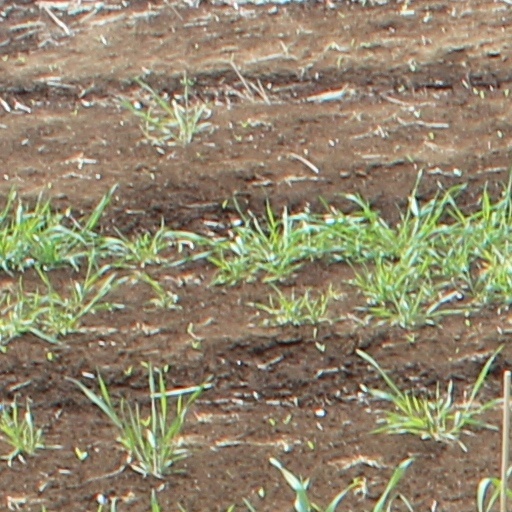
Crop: wheat